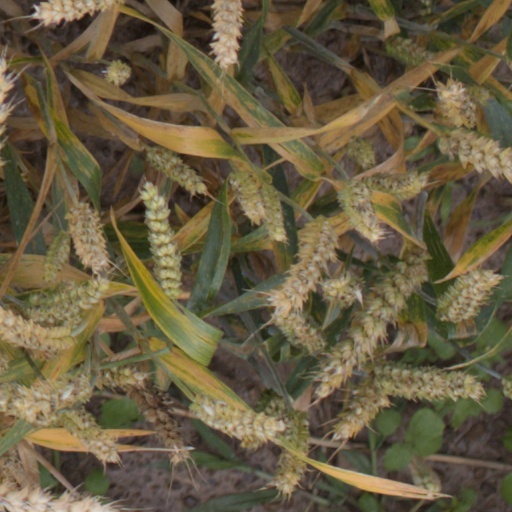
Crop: wheat